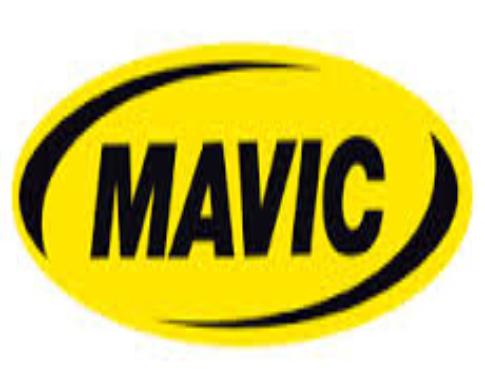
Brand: Mavic
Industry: Electronic